Tropical Storm Domoina

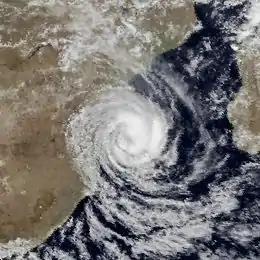
Severe Tropical Storm Domoina close to its Mozambique landfall on January 29

Severe Tropical Storm Domoina in 1984 caused 100-year floods in South Africa and record rainfall in Swaziland. The fourth named storm of the season, Domoina developed on January 16 off the northeast coast of Madagascar. With a ridge to the north, the storm tracked generally westward and later southwestward. On January 21, Domoina struck eastern Madagascar, the third storm in six weeks to affect the nation; collectively, the storms caused 242 deaths and $25 million in damage (1984 USD). After crossing the country, Domoina strengthened in the Mozambique Channel to peak 10-minute sustained winds of . On January 28, the storm made landfall in southern Mozambique, and slowly weakened over land. Domoina crossed into Swaziland and later eastern South Africa before dissipating on February 2.